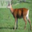
Label: deer